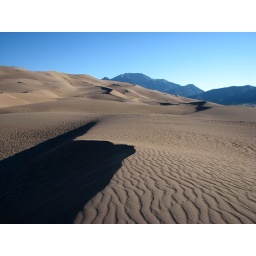
Those black magnetite stripes in the sand look like stretch marks! Ugh!